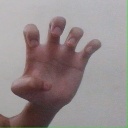
अक्षर: झ